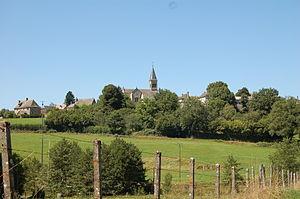
ARNAC vue du village
Arnac est une commune française, située dans le département du Cantal en région Auvergne-Rhône-Alpes.